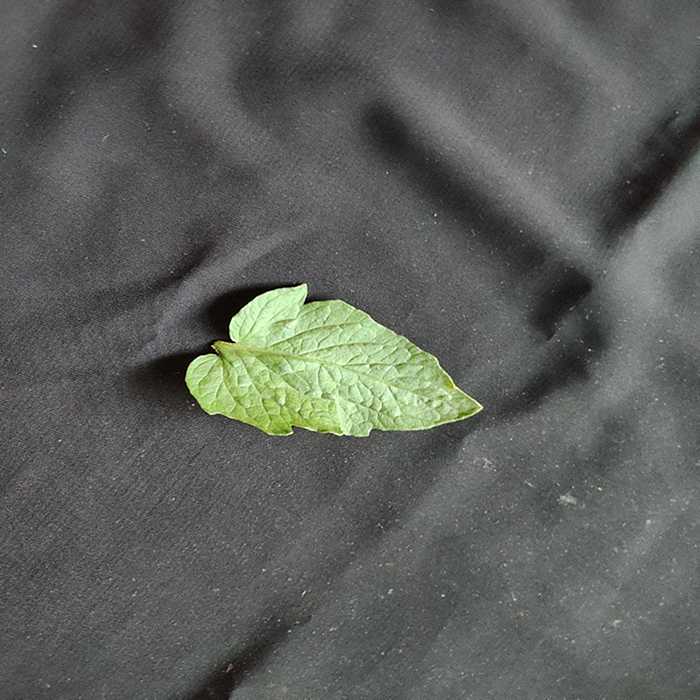
Plant: Tomato
Label: Tomato Fresh leaf